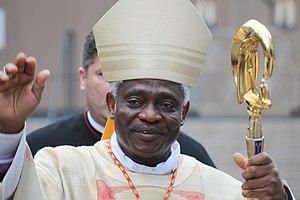
La curie romaine est l'ensemble des dicastères et autres organismes du Saint-Siège qui assistent le pape dans sa mission de pasteur suprême de l'Église catholique. « La Curie romaine dont le Pontife suprême se sert habituellement pour traiter les affaires de l'Église tout entière, et qui accomplit sa fonction en son nom et sous son autorité pour le bien et le service des Églises, comprend la Secrétairerie d'État ou Secrétariat du Pape, le Conseil pour les affaires publiques de l'Église, les Congrégations, Tribunaux et autres Instituts ; leur constitution et compétence sont définies par la loi particulière ».